Question: Please indicate a possible affordance area of the couch that can be used for sitting
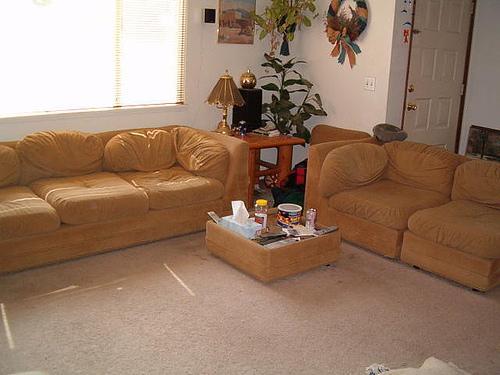
Answer: [326.871, 174.464, 500, 254.969]